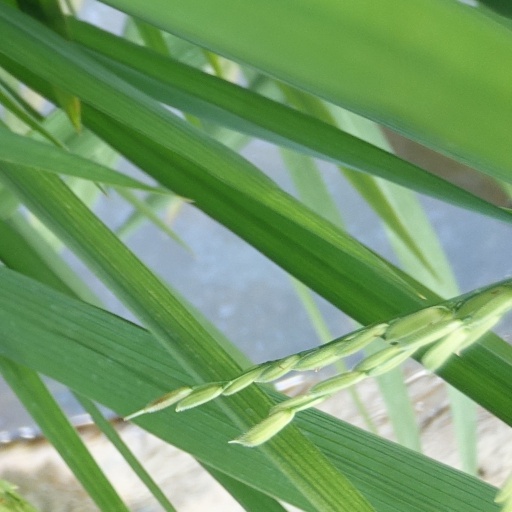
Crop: rice